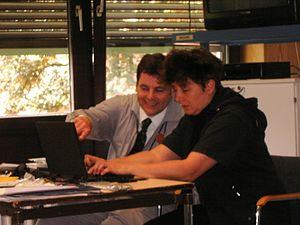
Rena Tangens est une artiste allemande née à Bielefeld, militante et pionnière de l'Internet.